Drukair

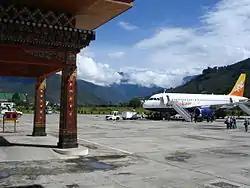
Drukair at the Paro Airport Terminal building

The airline also owns a small fleet of four Airbus A320 family jets, three A319 and one A320neo, one ATR 42 turboprop regional aircraft, and two A321XLRs on order.